Woodhouse, Shropshire

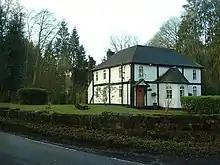
Woodhouse Lodge, only a gatehouse for the main house

Woodhouse is a Grade II* listed country house and 1,500 acre estate in West Felton, Shropshire, England.